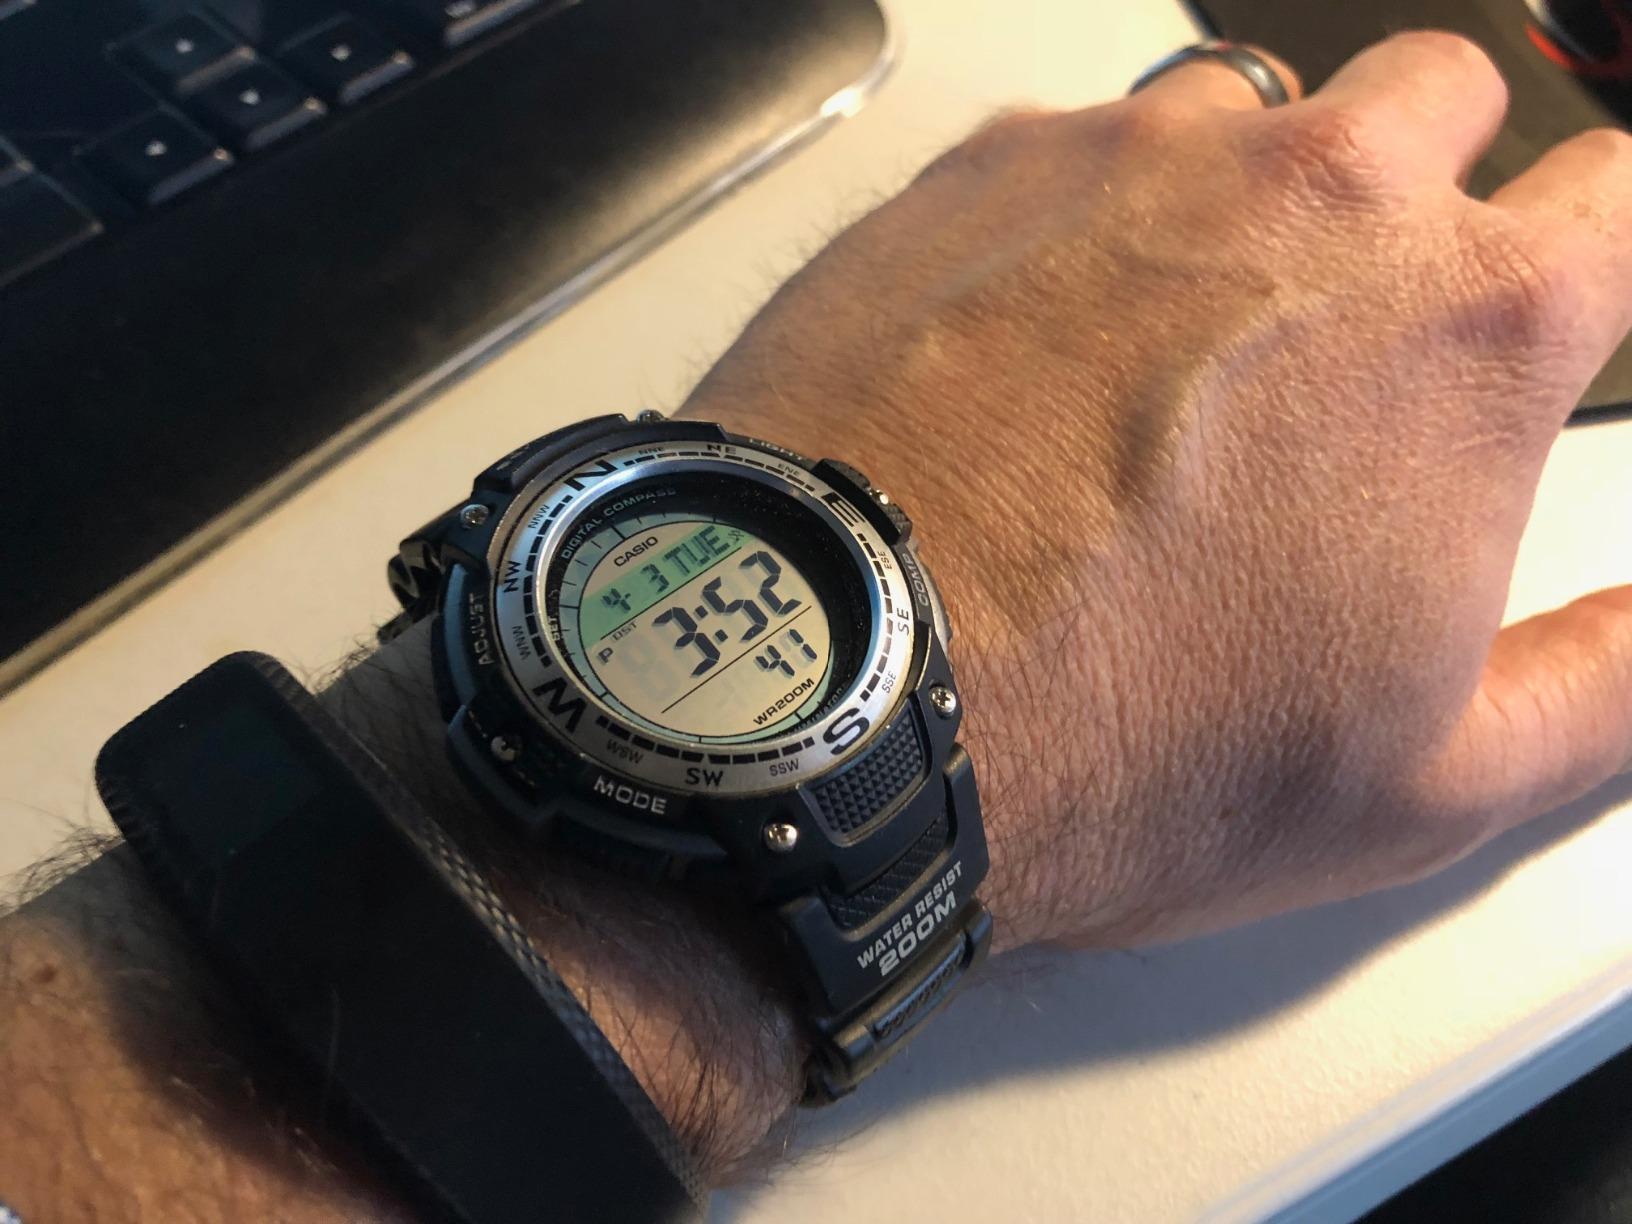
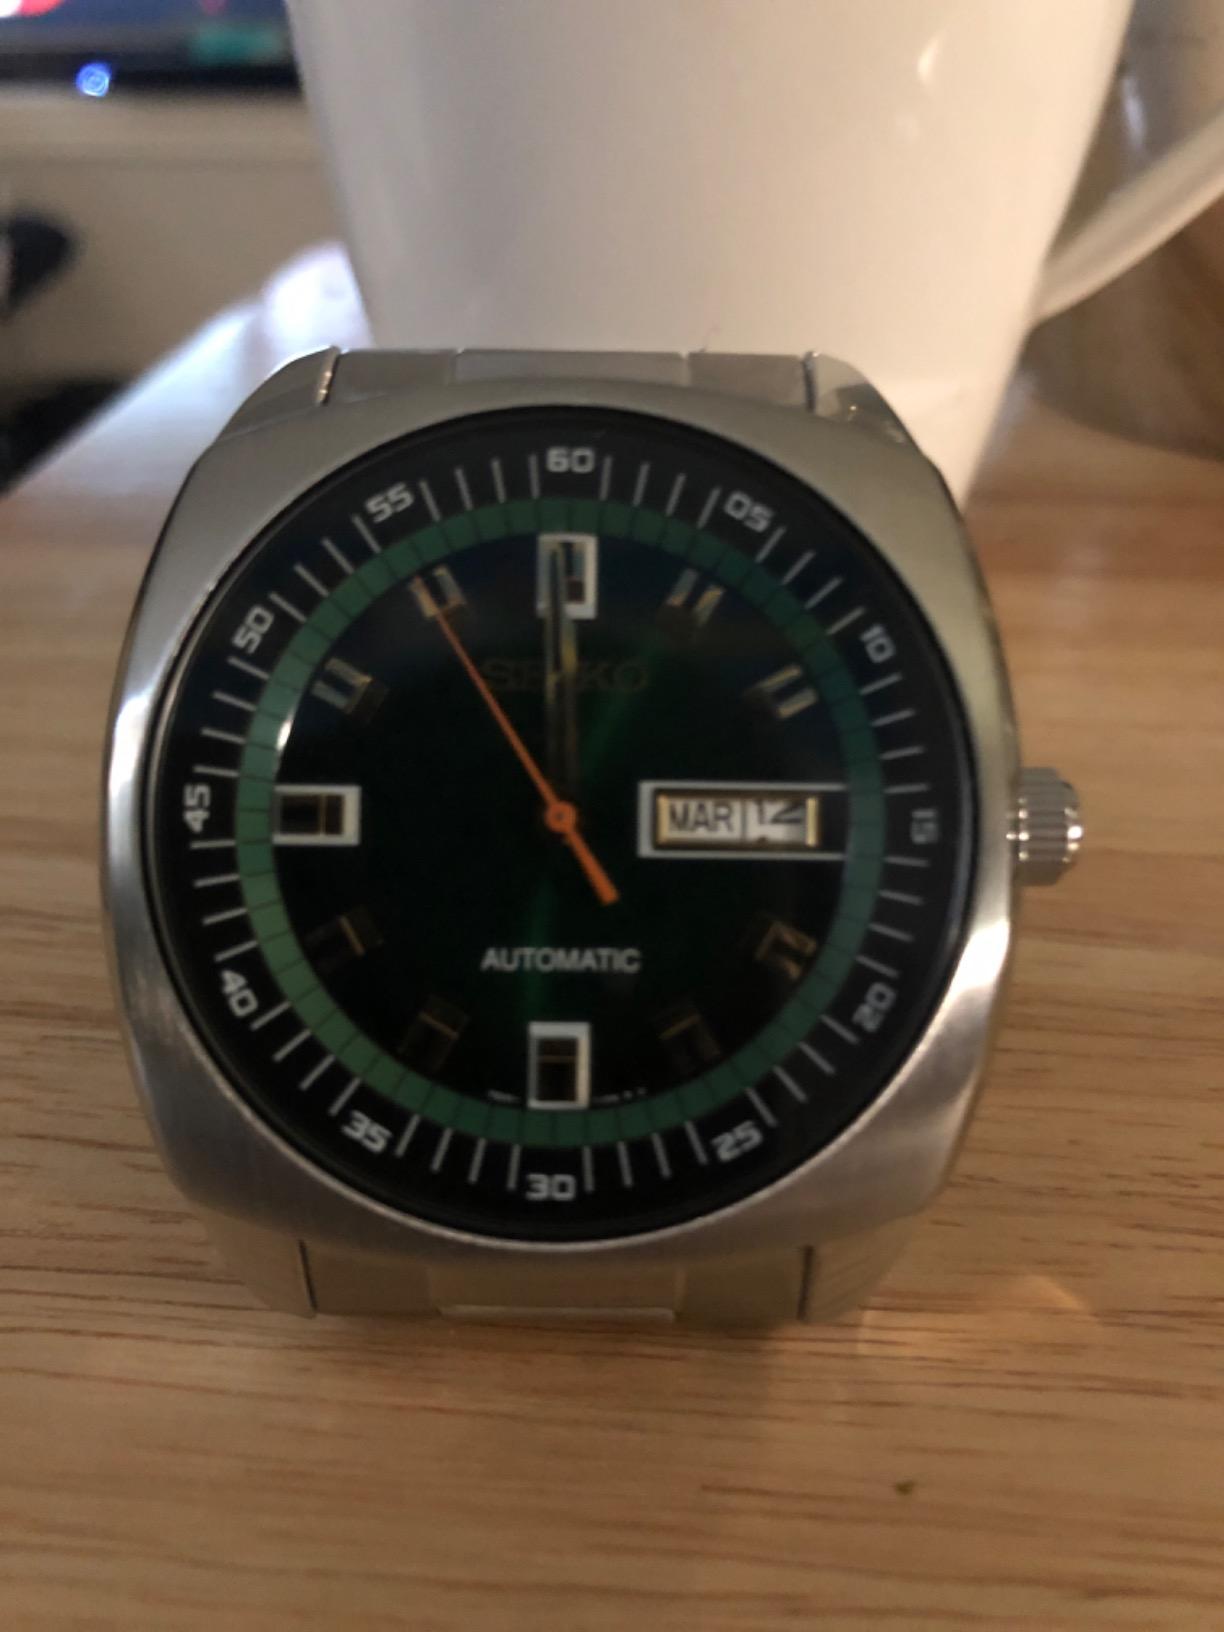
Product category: accessories_watch
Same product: no